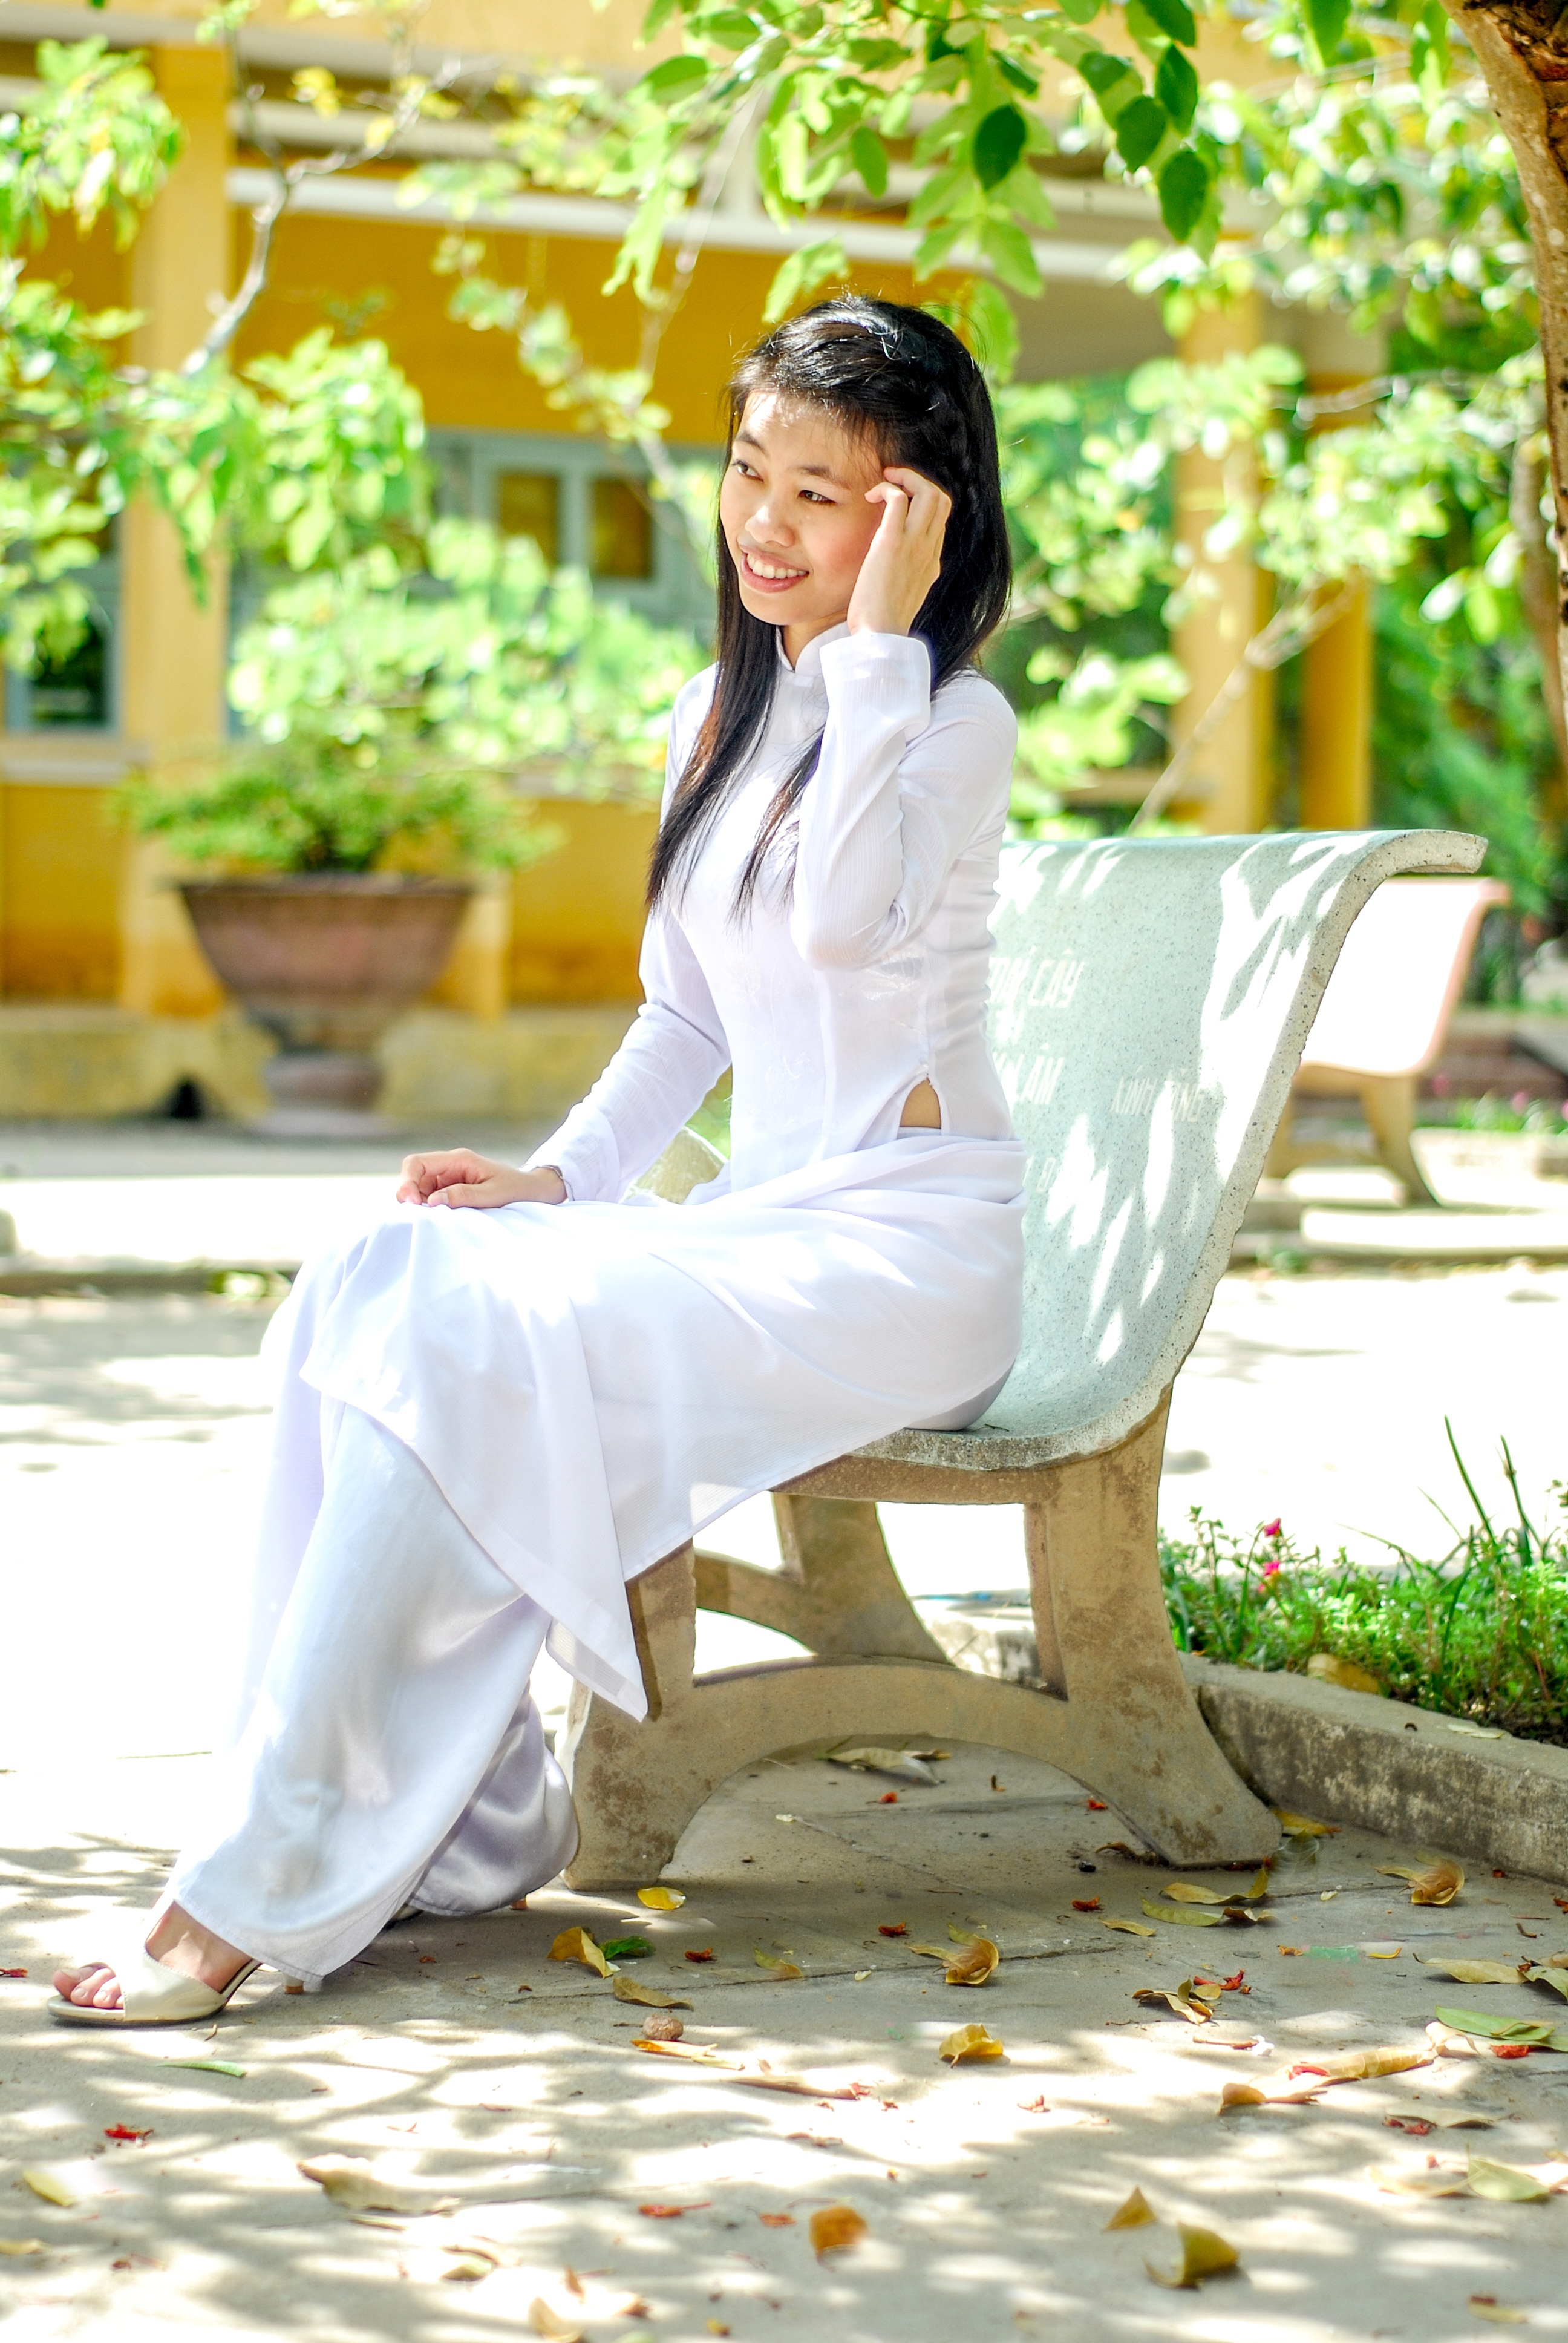
sunshine, sun, woman, white, alone, summer, sitting, romance, asia, memory, wedding, bride, groom, outdoors, ceremony, girls, dress, students, remember, anniversary, gown, vietnam, schools, shy, photo shoot, tunic, school grounds, human positions